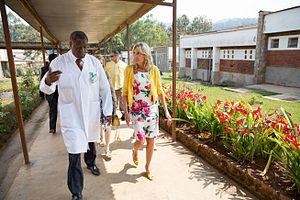
Denis Mukwege, né le 1ᵉʳ mars 1955 à Bukavu, est un gynécologue et militant des droits de l'homme kino-congolais, ainsi qu'un pasteur chrétien évangélique pentecôtiste.